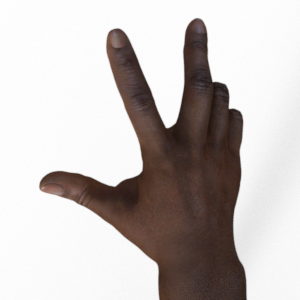
Label: scissors